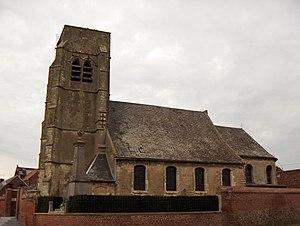
Eglise Saint-Médard à Boussières-en-Cambrésis, France (dépt. Nord).
Le Cambrésis est l'un des anciens pays et provinces de France et l'une des régions naturelles de France, rattachée administrativement au département du Nord. La ville-centre du Cambrésis est Cambrai.
Cet article recense une partie des monuments historiques du Nord, en France.